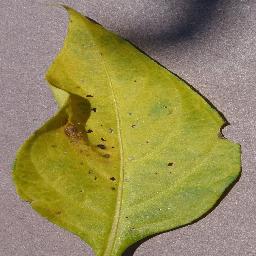
Label: Pepper,_bell___Bacterial_spot